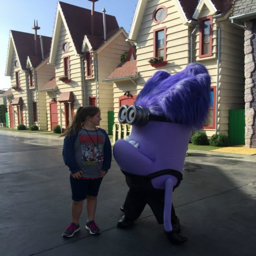
going ? there 's more than amusement park to experience !